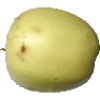
Label: Apple Golden 2